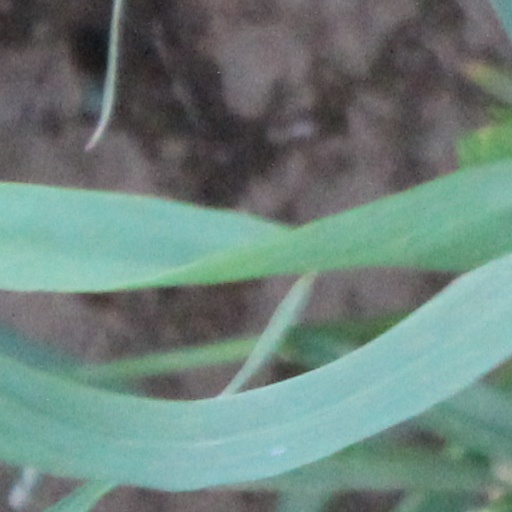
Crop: wheat